Question: What time was the picture taken?
Tambaya: Wani lokaci aka ɗauka hoton?
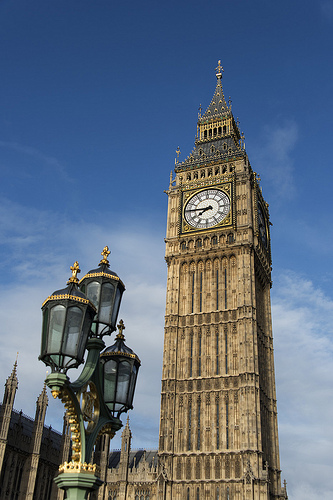
Answer: 07:45:00
Amsa: 07:45:00